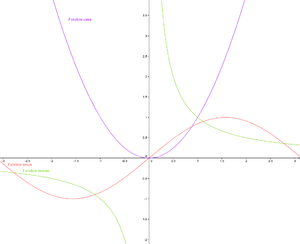
3 fonctions de référence
En mathématiques, une fonction de référence est une fonction étudiée pour sa simplicité, son exemplarité ou afin de servir de support à l'étude d'une famille plus large de fonctions.